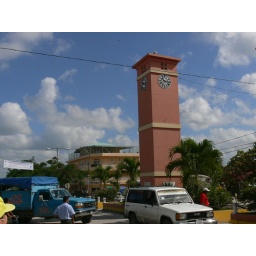
orange walk tower in Belize